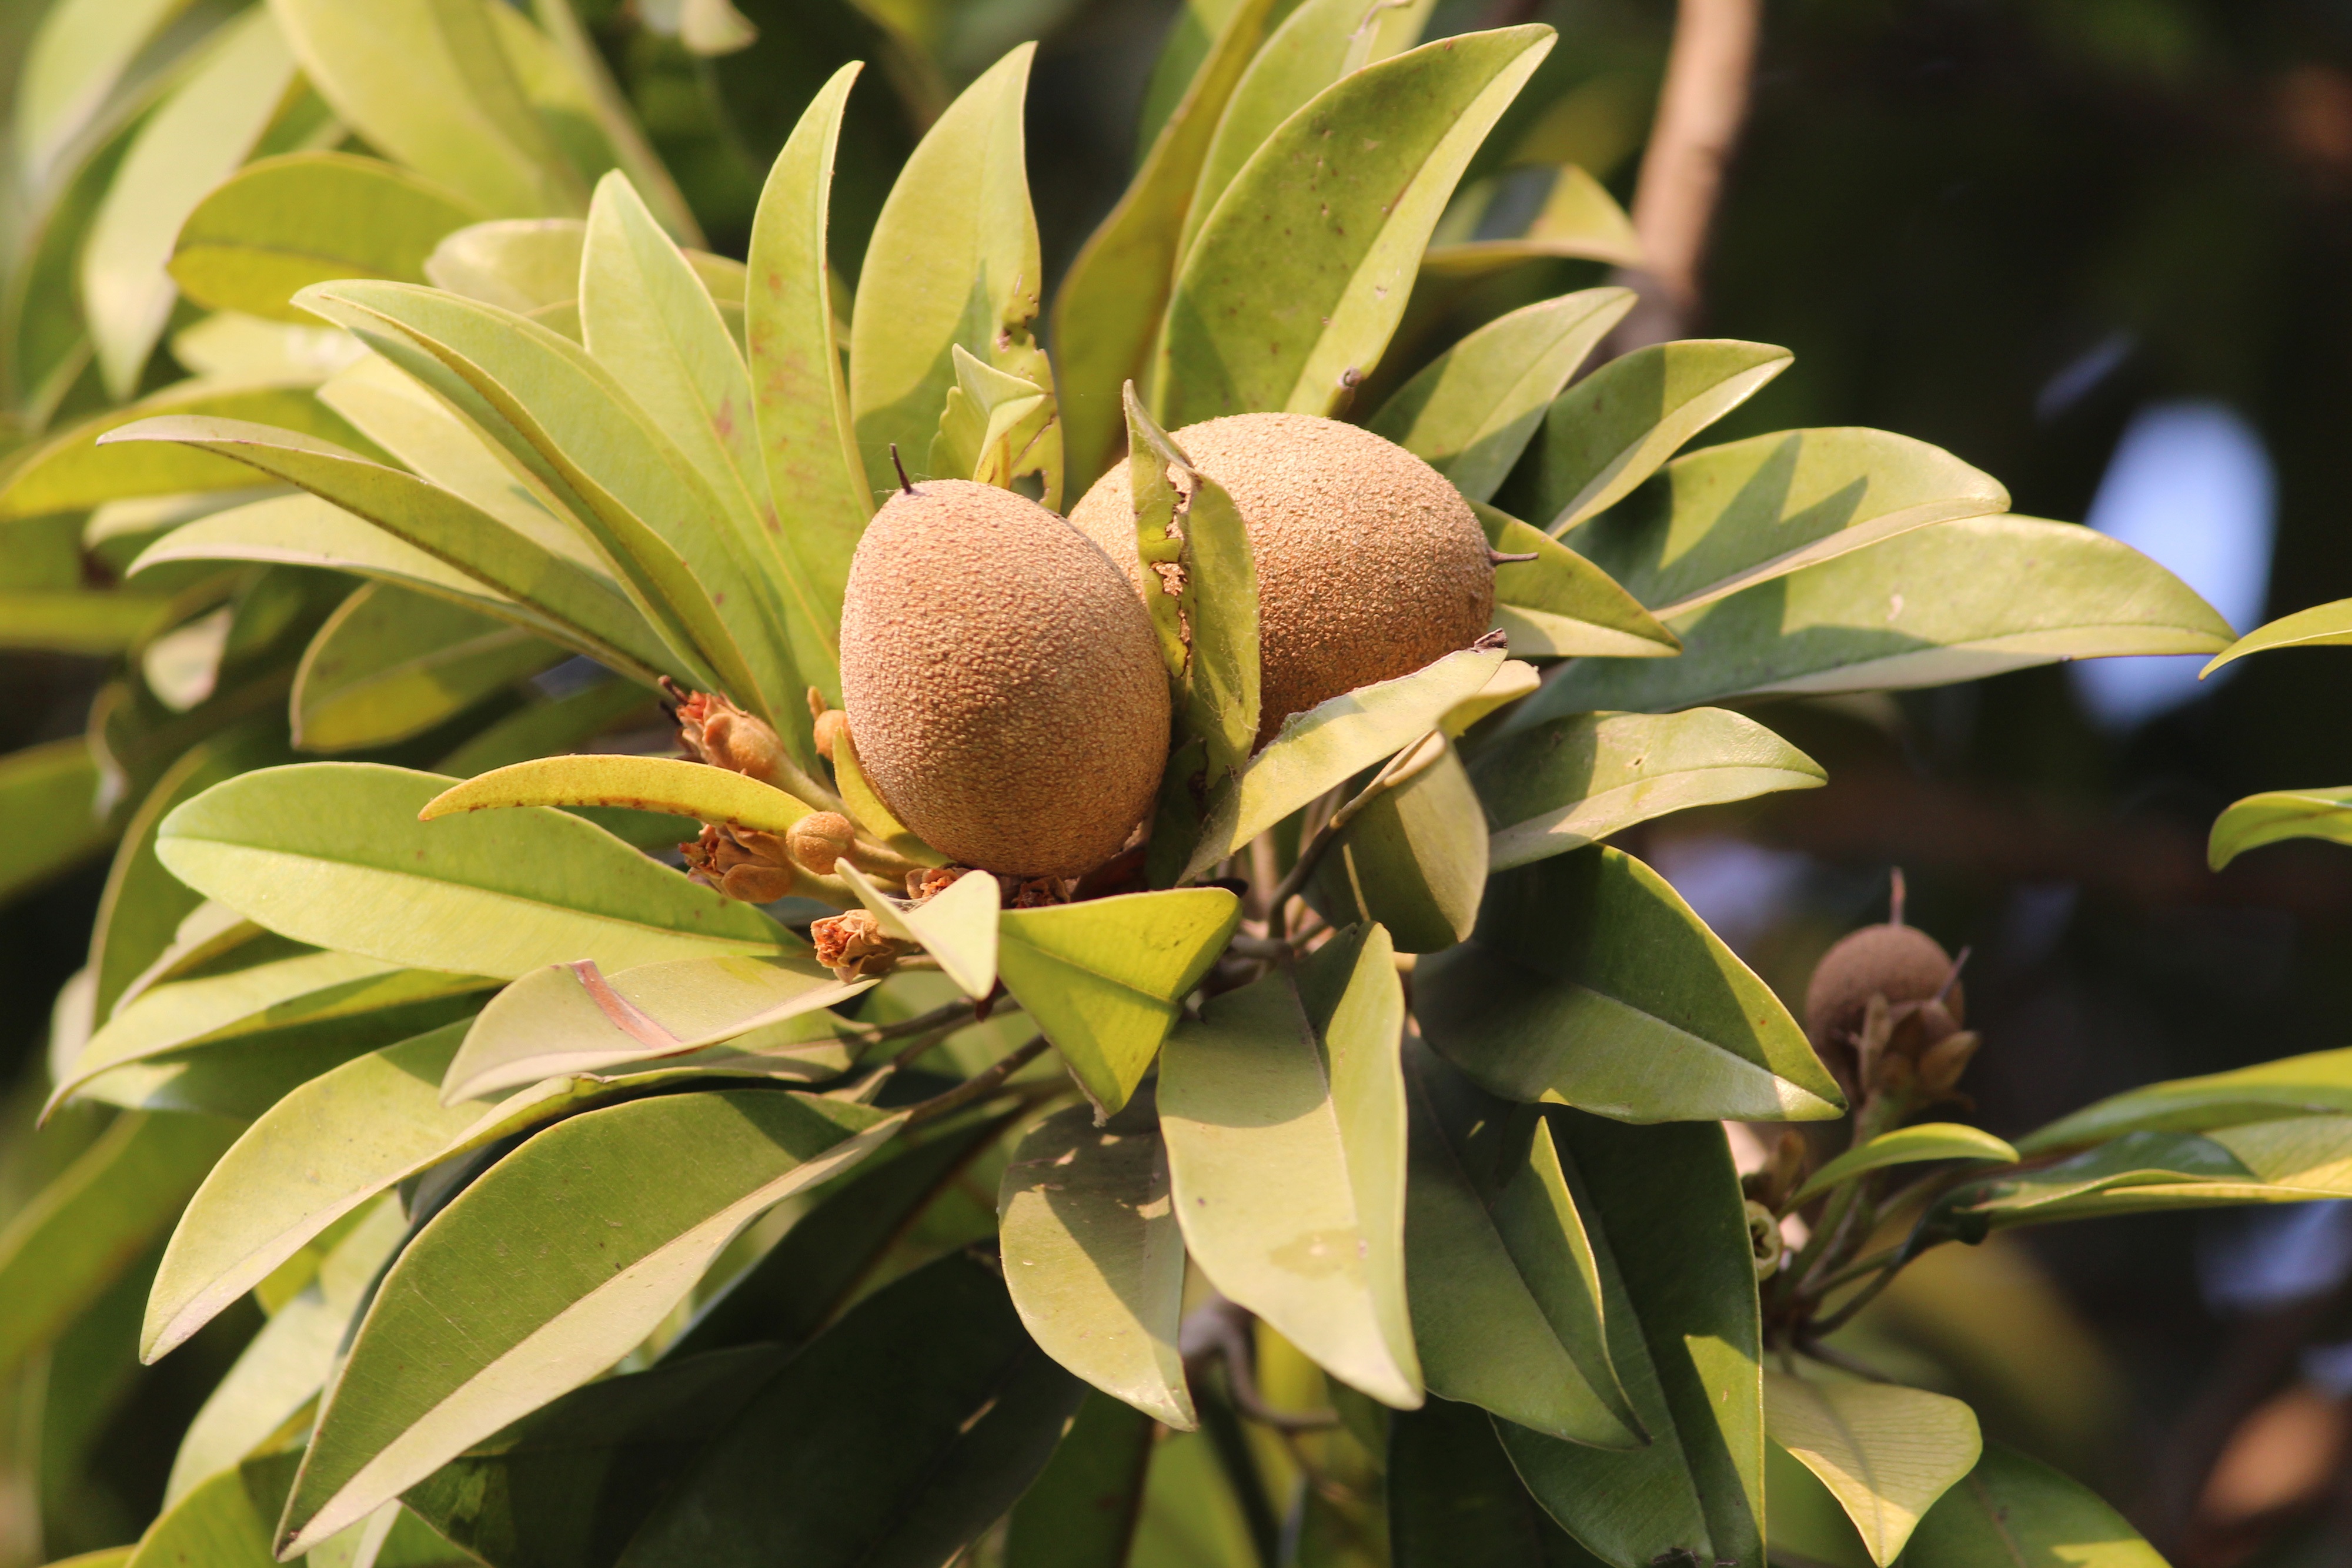
tree, branch, blossom, plant, fruit, leaf, flower, food, produce, evergreen, botany, flora, shrub, flowering plant, woody plant, land plant, sapodilla, chiku, long lived